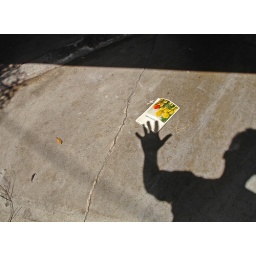
found this book lying in the gutter outside my house